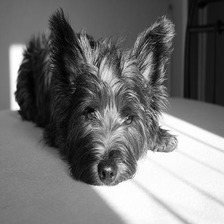
Species: dog
Breed: scottish terrier